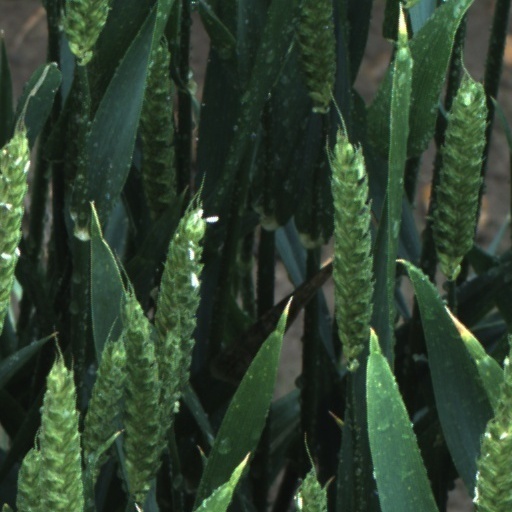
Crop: wheat